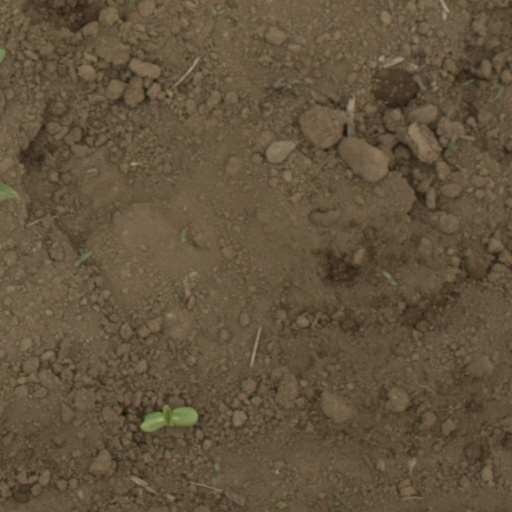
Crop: Jerusalem artichoke